Saxon Garden

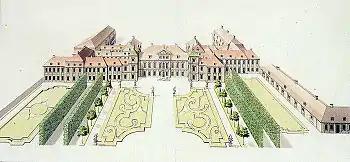
The Saxon Palace

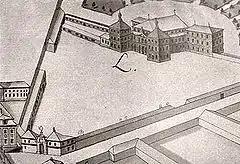
The Brühl Palace.

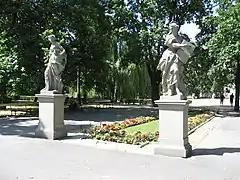
Rococo sculptures.

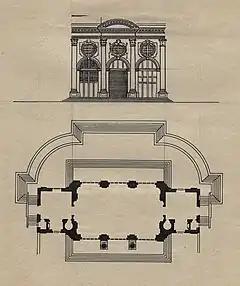
The Great Salon.

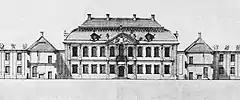
The Blue Palace.

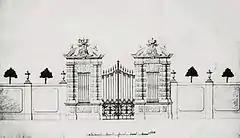
The Iron Gate.

View of The Saxon Establishment from the north painted by Bernardo Bellotto "il Canaletto" of 1764 shows a main entrance to the palace from Wielopole with The Iron Gate and the 21 m-high garden gloriette, so-called Great Salon.